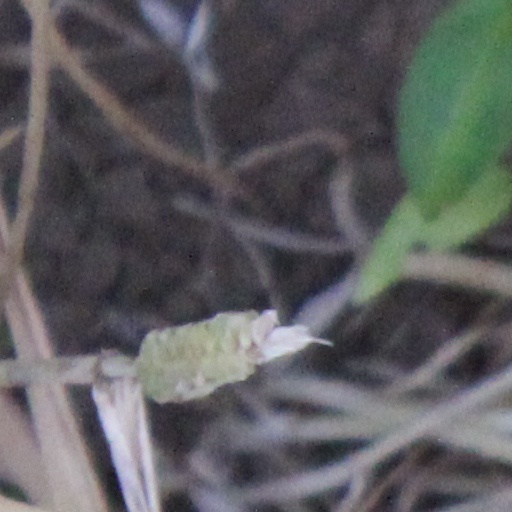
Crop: wheat